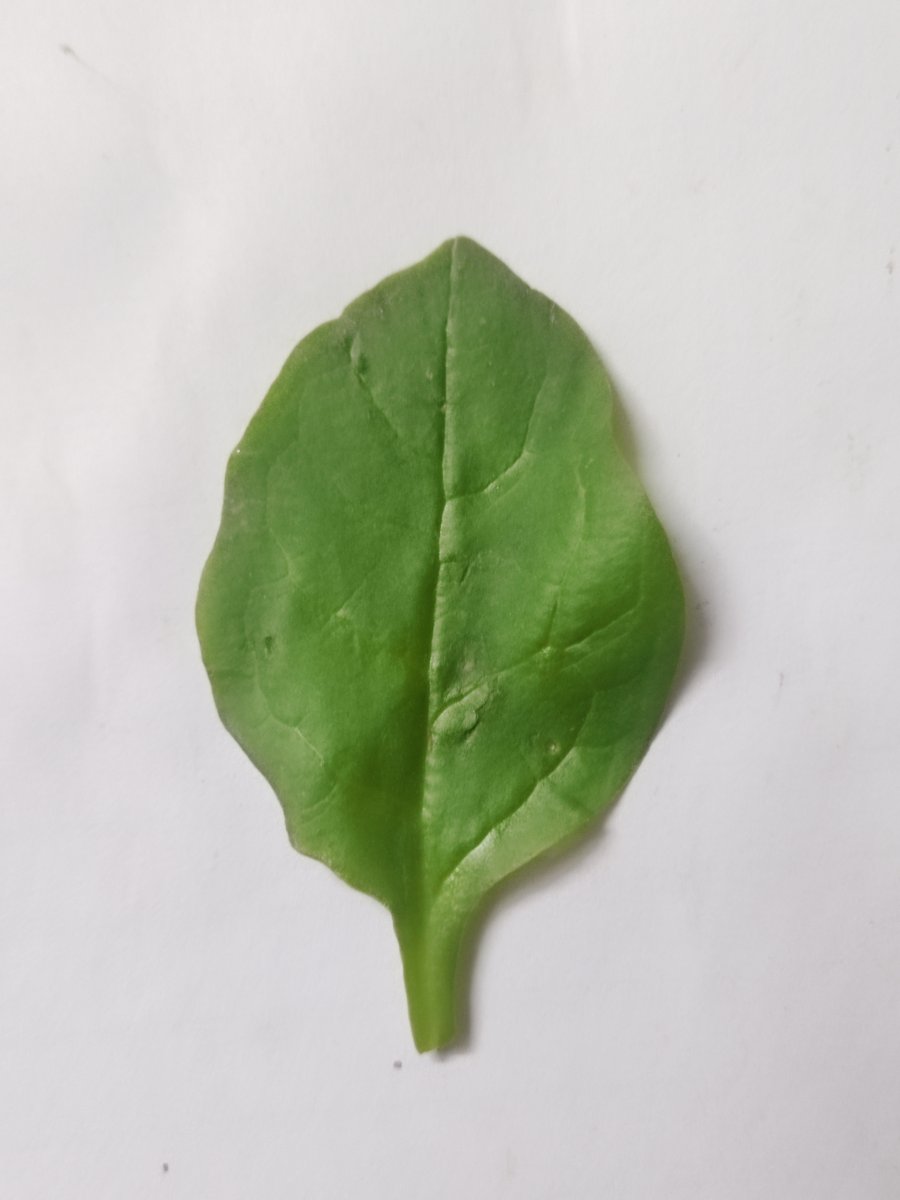
Label: Healthy-Leaf